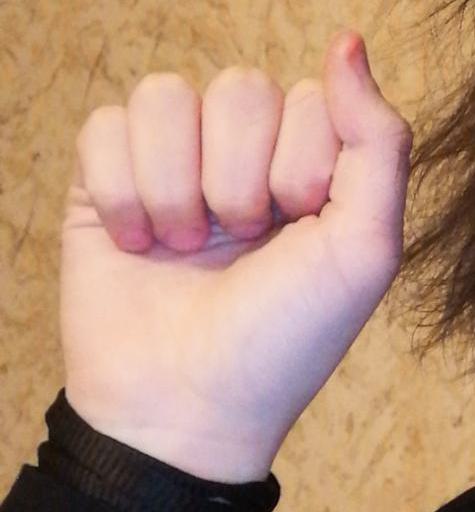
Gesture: fist